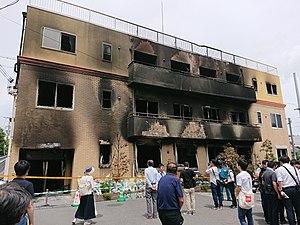
L'incendie criminel de Kyoto Animation est un incendie criminel meurtrier qui s'est produit le 18 juillet 2019 dans le studio 1 de Kyoto Animation dans l'arrondissement de Fushimi à Kyoto, au Japon. Les enquêteurs soupçonnent Shinji Aoba, un homme de 41 ans, de l'avoir causé. Avec 36 morts, il s'agit de la pire tuerie de masse commise au Japon depuis la fin de la Seconde Guerre mondiale.
Kyoto Animation, souvent abrégé en KyoAni, est un studio d'animation japonaise situé à Uji, dans la préfecture de Kyoto.